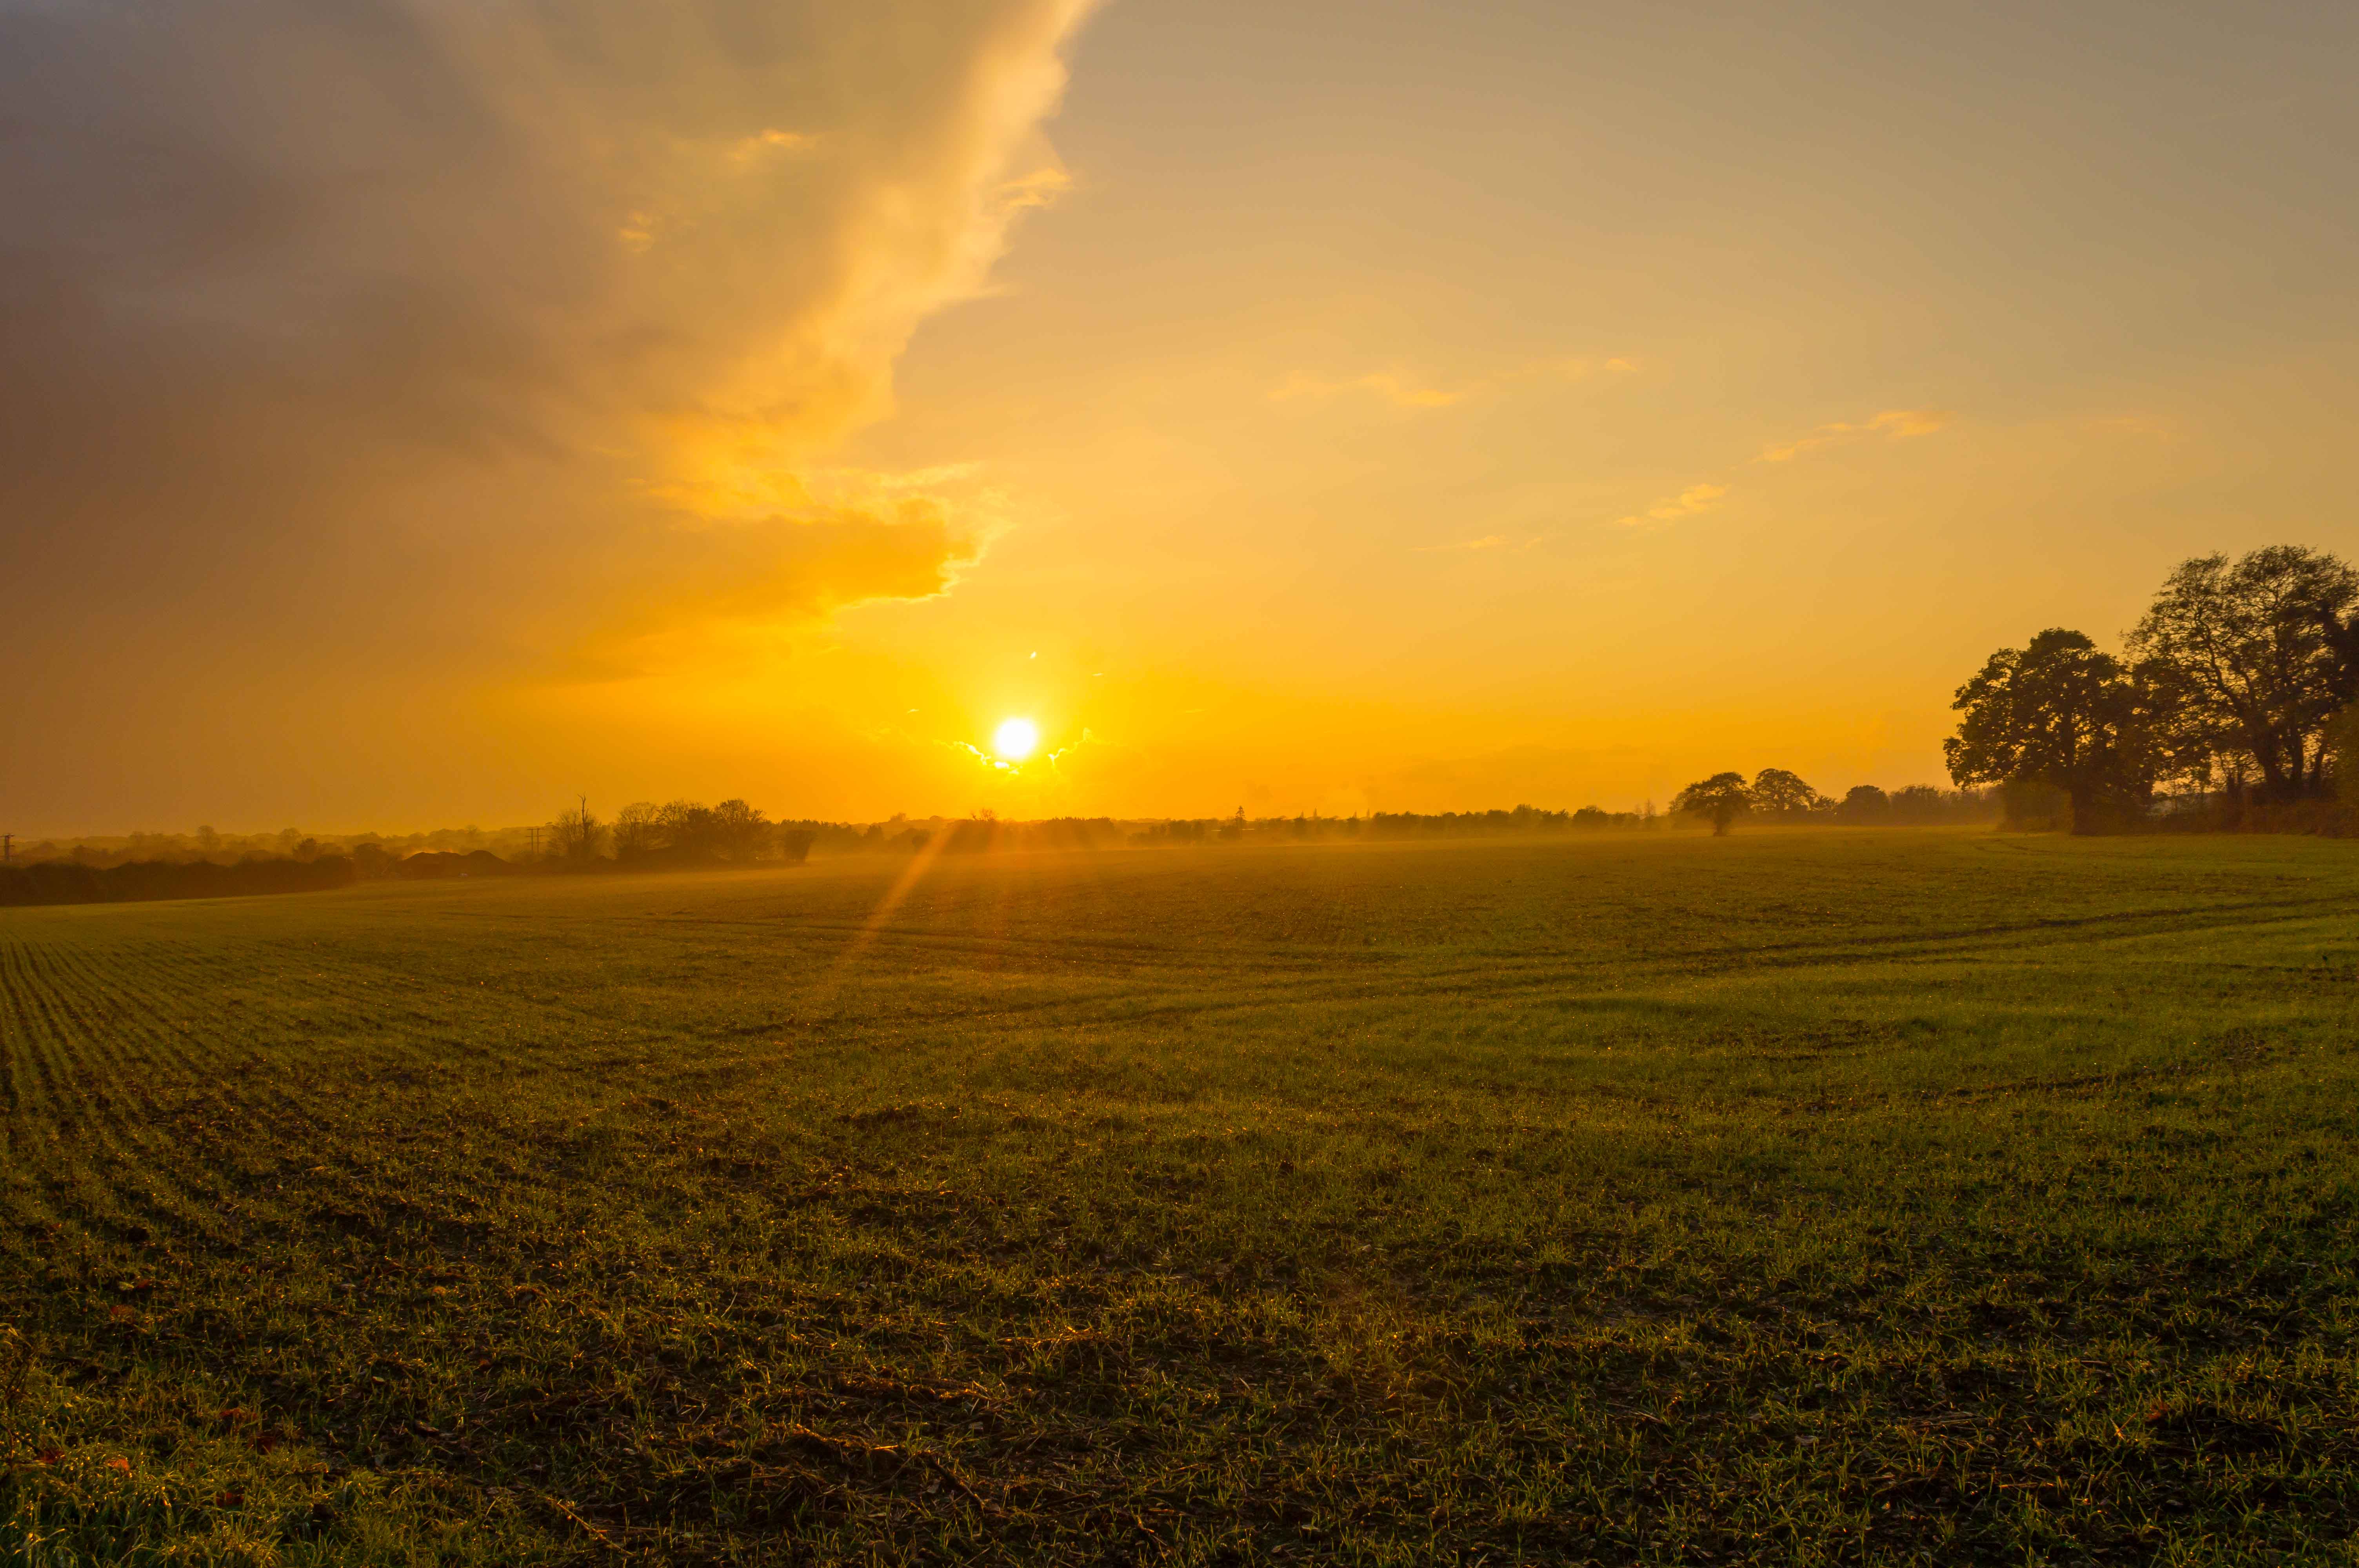
landscape, tree, nature, horizon, cloud, sky, sun, sunrise, sunset, field, meadow, prairie, sunlight, morning, hill, dawn, dusk, evening, calm, nikon, agriculture, plain, world, war, fields, one, grassland, beauty, 1911, poppies, dorset, wimborne, 1918, canford, afterglow, rural area, atmospheric phenomenon, grass family